Abraham Trembley

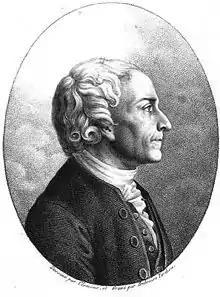
Abraham Trembley

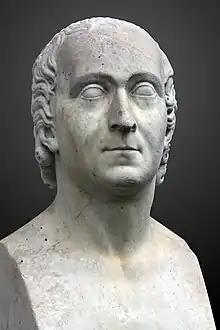
Bust of Abraham Trembley, on display on the grounds of the Conservatory and Botanical Garden of the City of Geneva.

Abraham Trembley (3 September 1710 – 12 May 1784 Geneva) was a Genevan naturalist. He is best known for being the first to study freshwater polyps or "hydra" and for being among the first to develop experimental zoology. His mastery of experimental method has led some historians of science to credit him as the "father of biology".